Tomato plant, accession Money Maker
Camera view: horizontal (90 deg, fisheye); turntable rotation: 150 degrees
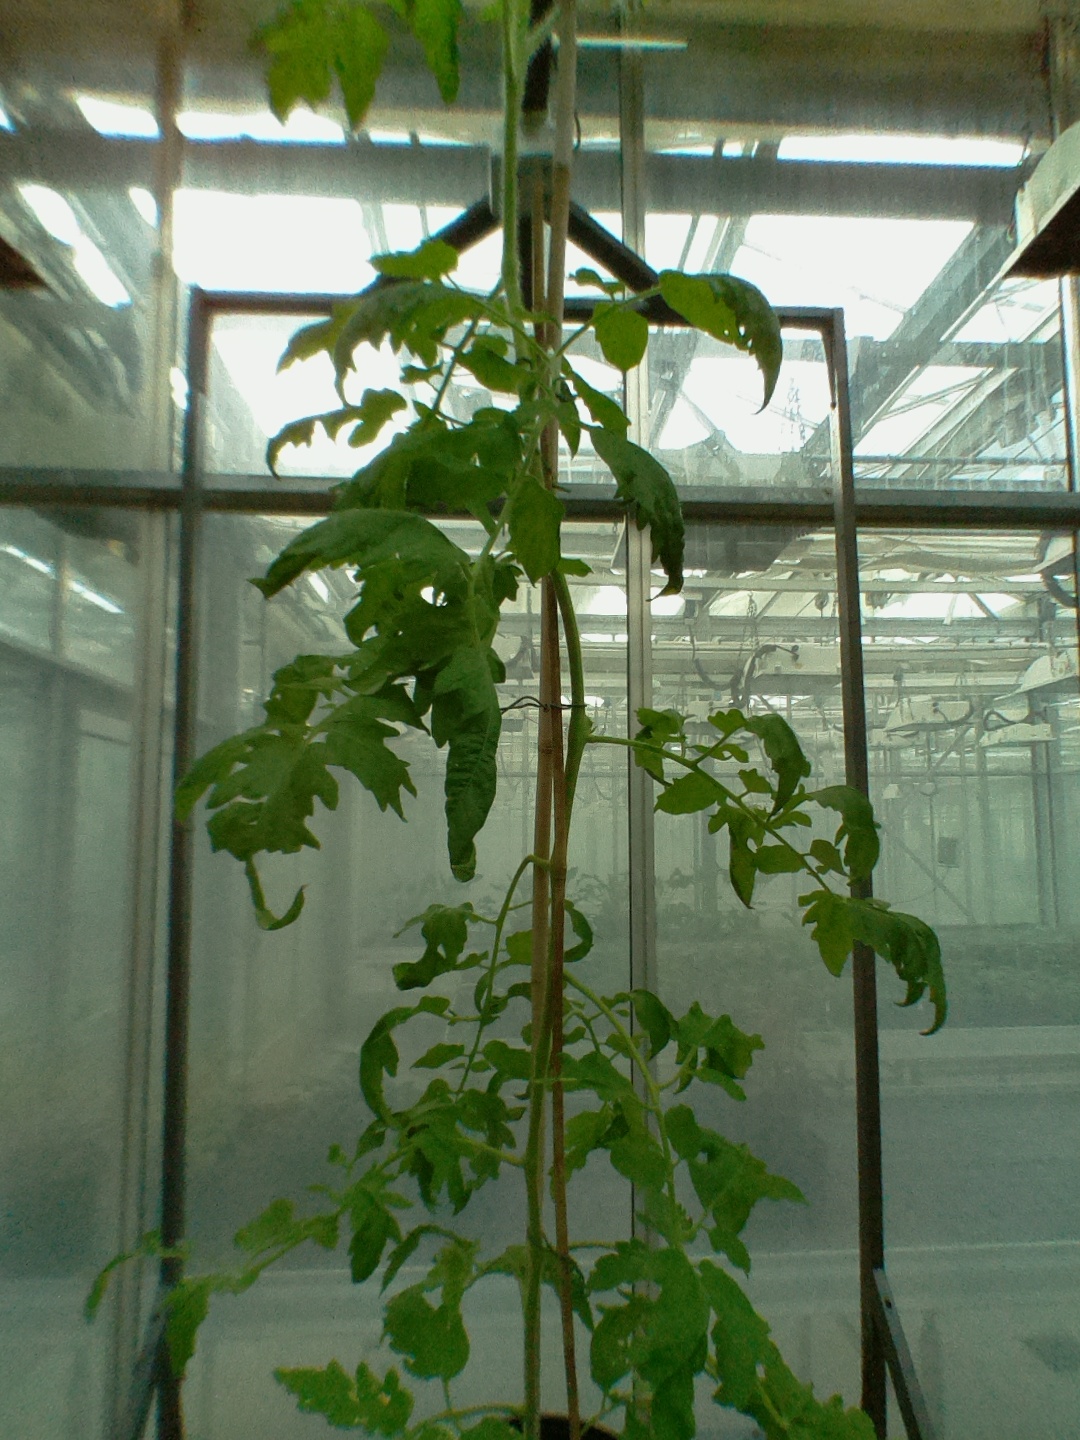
BBCH growth stage 70: Fruits at the main stem or branches visibles